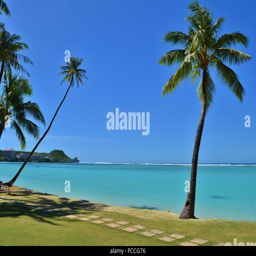
palm tree on the tropical island